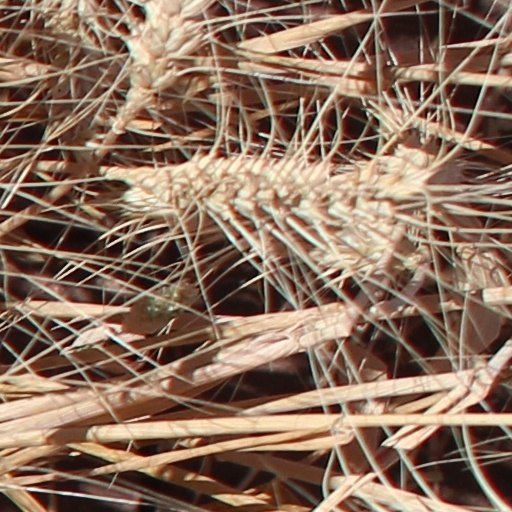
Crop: wheat